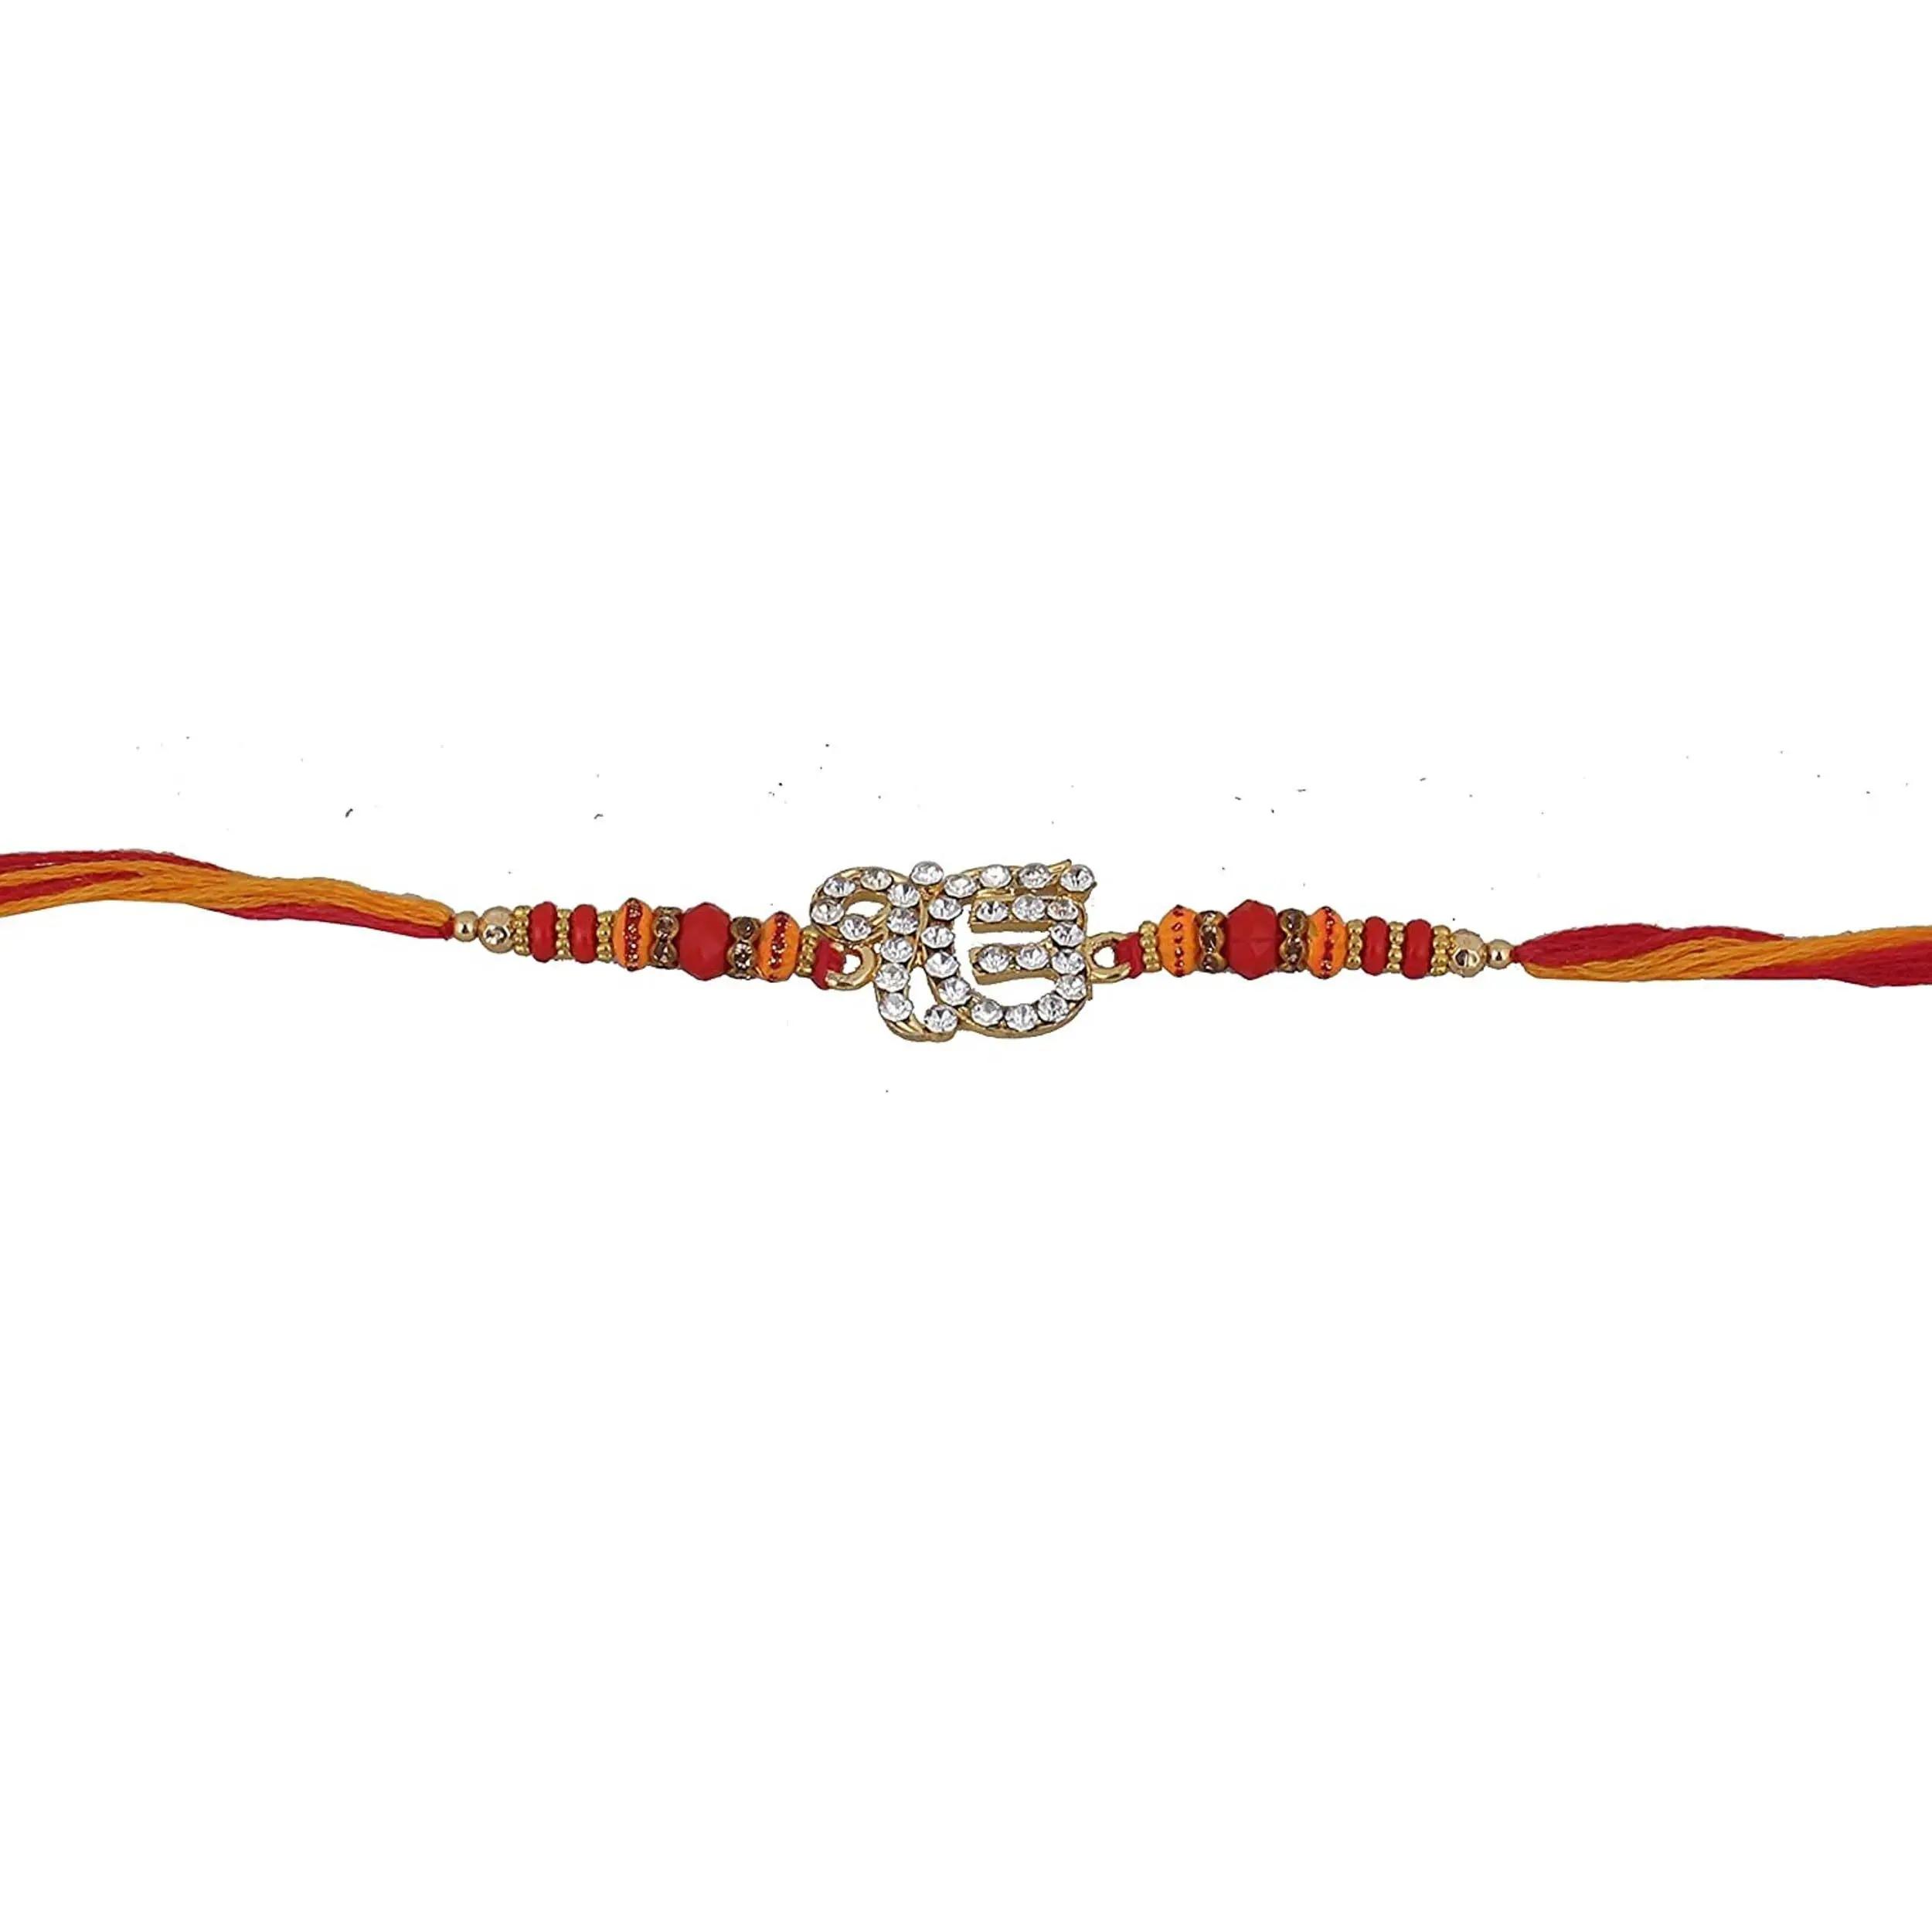
 Lucky Jewellery 18 K Gold Plated Rakhi With Roli, Chawal, And Best Wishes Cards For Men
Type: Rakhis
Brand: LUCKY JEWELLERY
Price: Rs. 143
The product is designed and printed in india. Inspired by the roots of india we strive with a mission to design for life with our exclusive designer products with the only goal to delight you on the auspicious occasion of raksha bandhanDisclaimer:Product color may slightly vary due to photographic lighting sources or your monitor settings.
Features: Send love to your brother acknowledge your love for your brother by sending this beautiful rakhi with a promise that your bond with him will grow stronger with each passing moment,Send love to your brother via lucky jewellery . Acknowledge your love for your brother by sending this beautiful rakhi with a promise that your bond with him will grow stronger with each passing moment,Use this beautiful rakhi for the blessed occasion of rakshabandhan,Gift you brother this wonderful and fabulous looking rakhi this rakshabandhan and express your love in the most amazing way
Included: 1 Pc Rakhi with Roli, Chawal, and Best WISHES Cards